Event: Nepal Earthquake
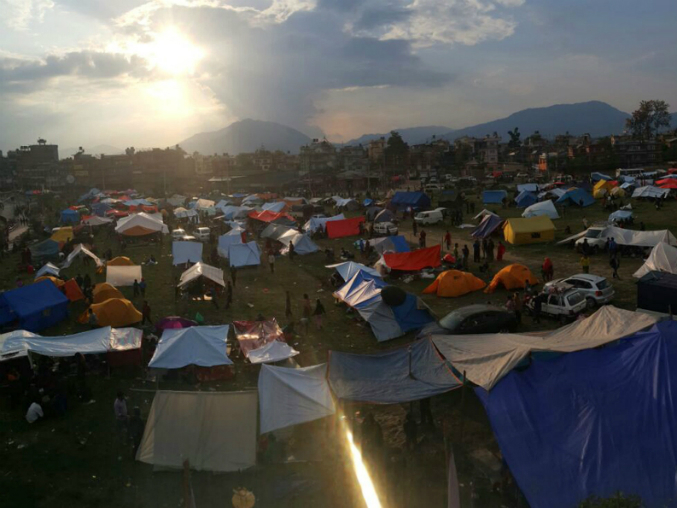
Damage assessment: no_damage